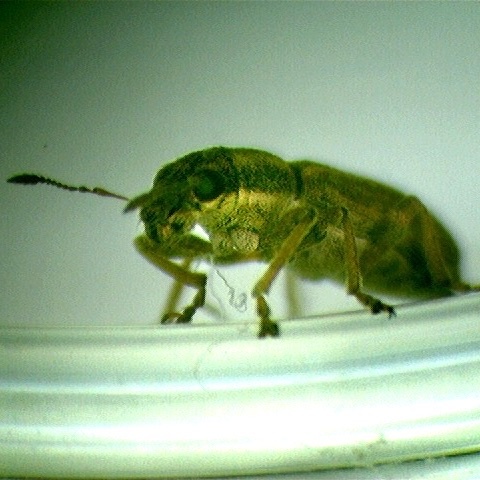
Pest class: pea_leaf_weevil